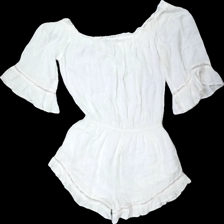
View: back
Type: Dress
Category: Ladies
Brand: Bikbok
Colors: White
Material: 100% viscose
Pattern: Lace
Cut: Regular
Size: XS
Season: All
Stains: Major
Damage: fläck armhåla
Damage location: middle right
Damage 2: fläck armhåla
Damage 2 location: middle left
Damage 3 location: middle right
Price range: <50
Recommended usage: Remake
Description: vit jumpsuit med svettfläckar i armhålorna
Comment: jumpsuit ej klänning